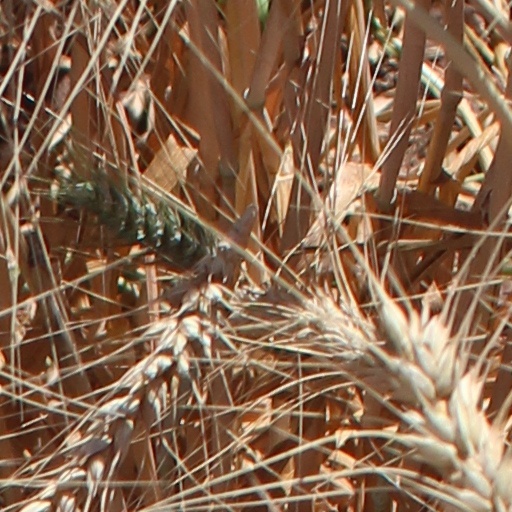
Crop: wheat